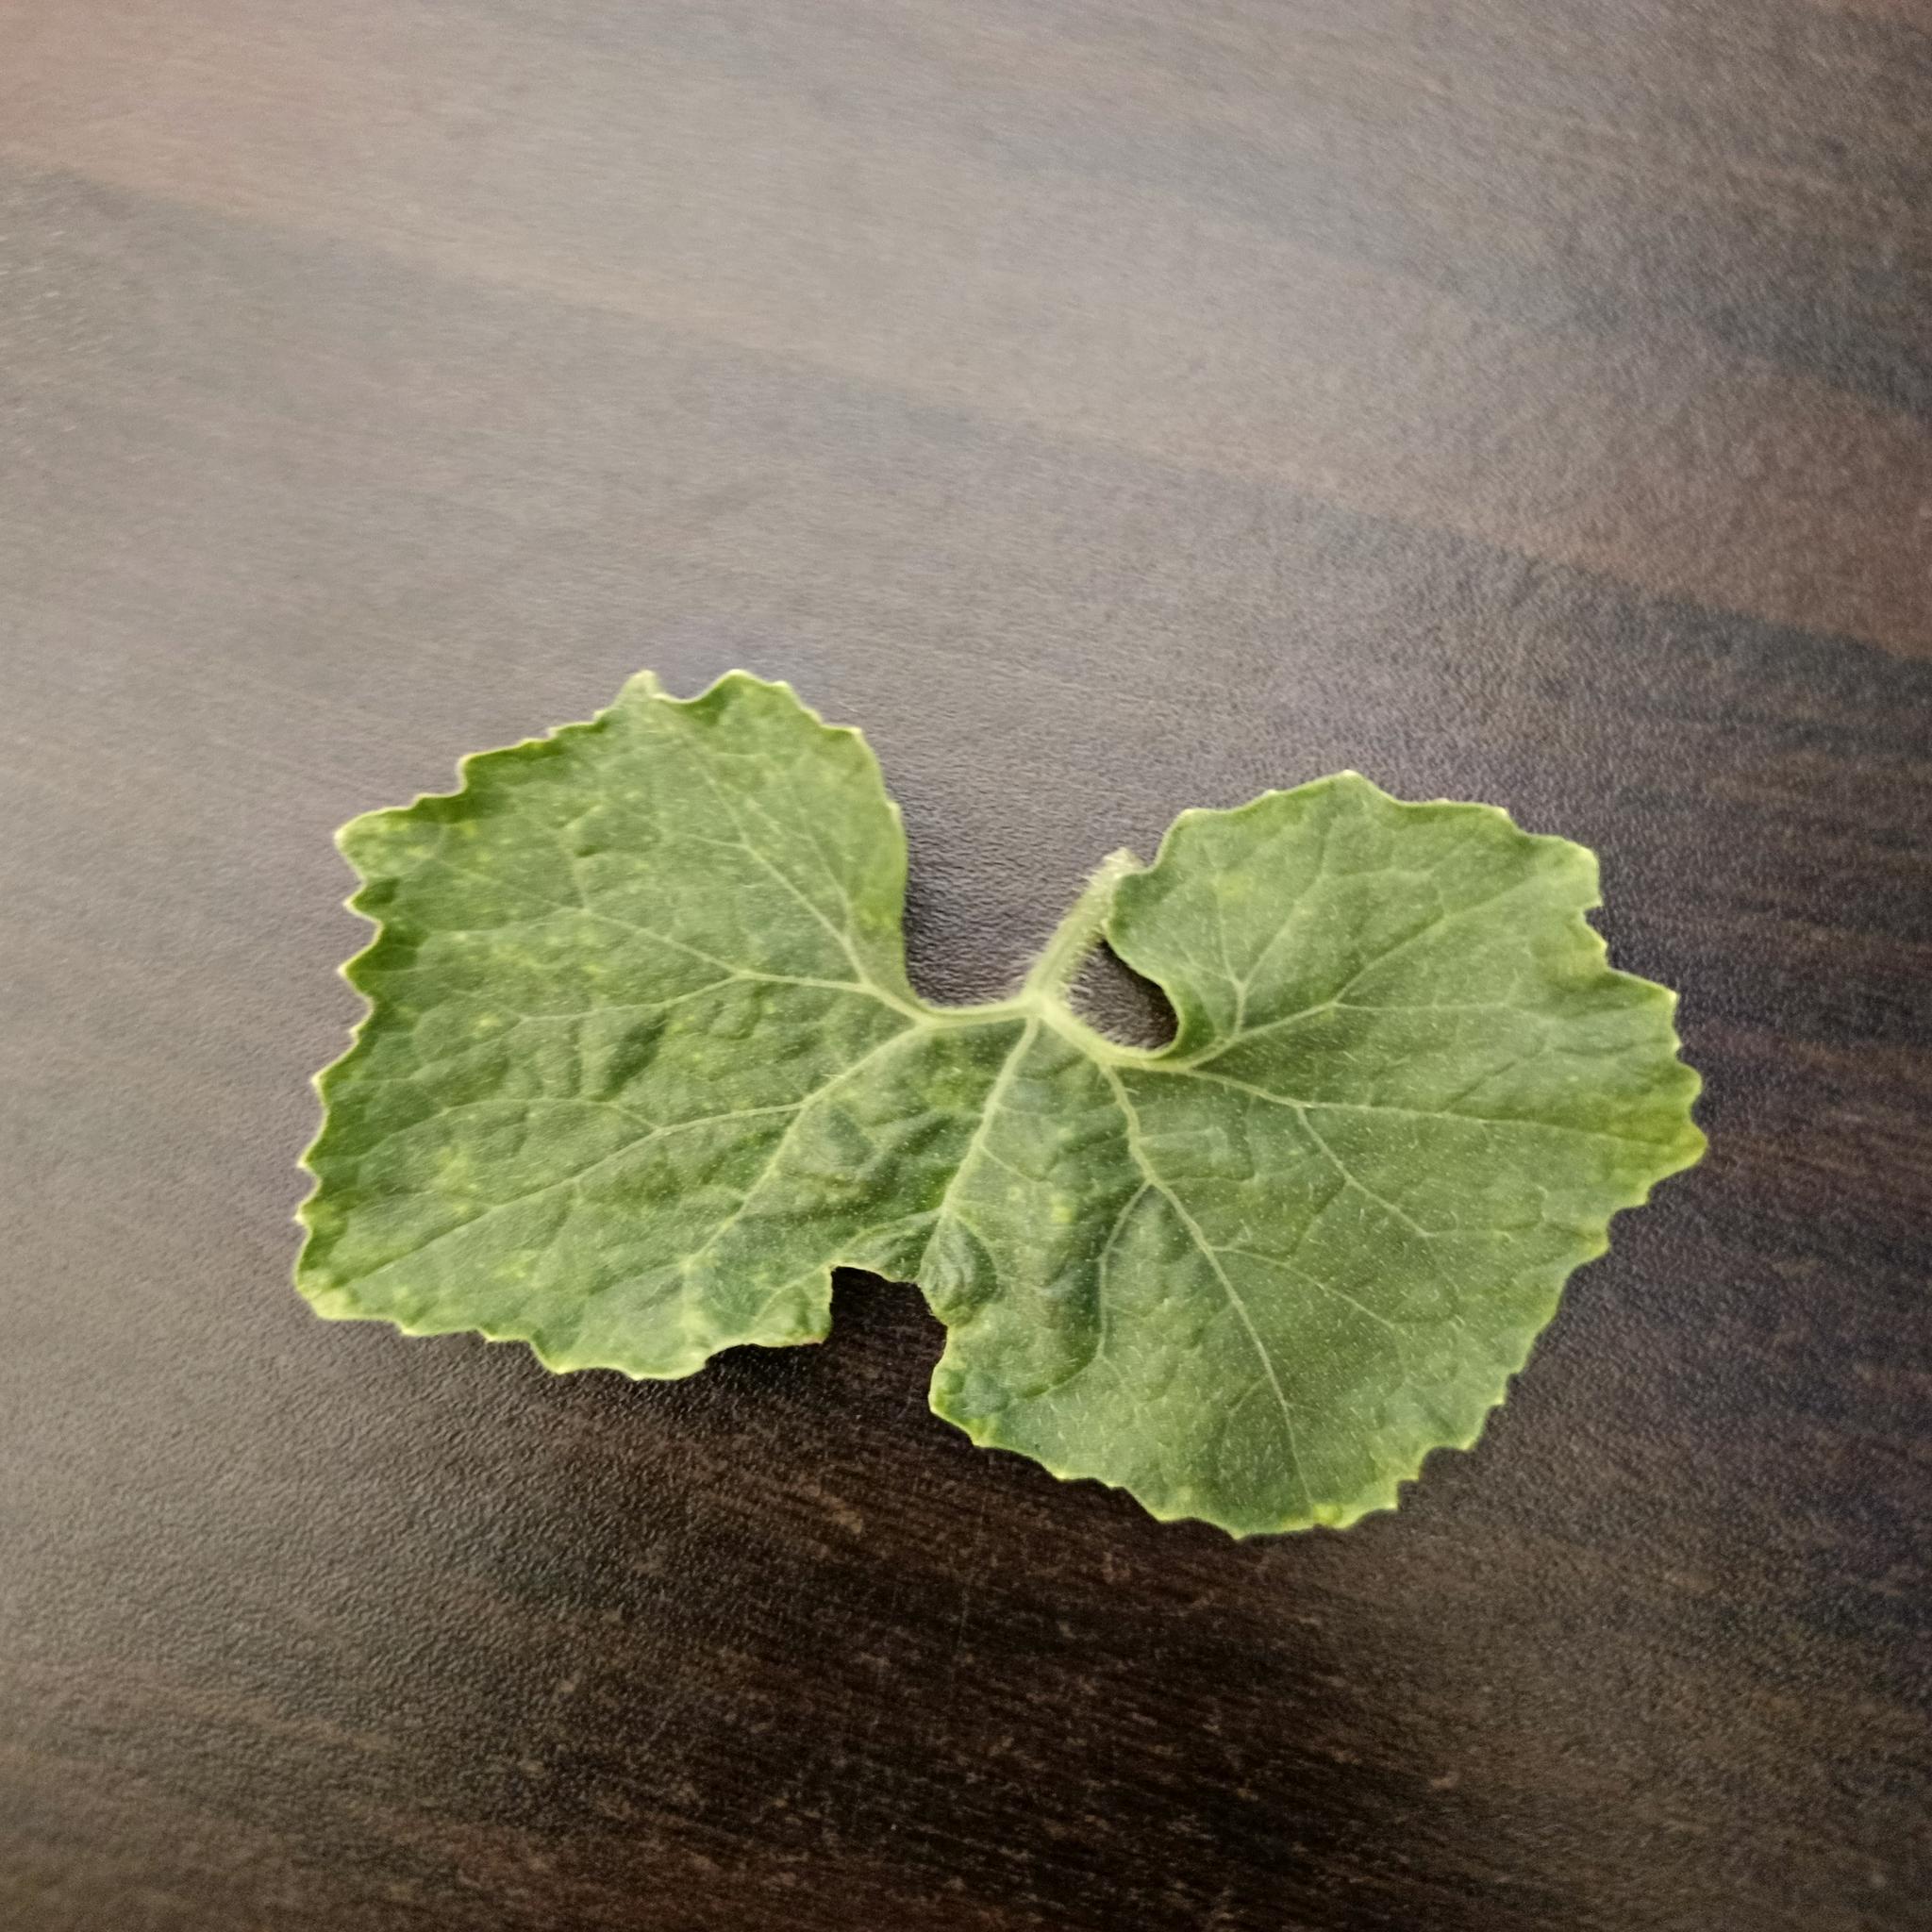
Label: Leaf curl